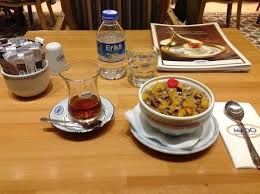
Yemek: asure